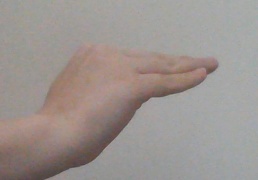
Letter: haa